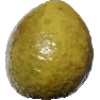
Label: Guava 1